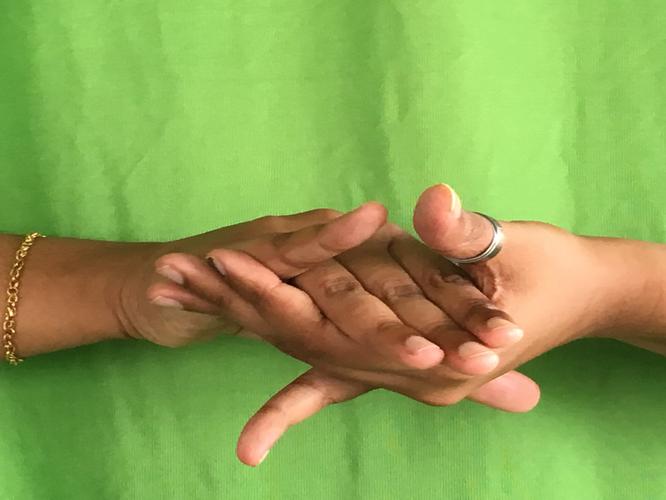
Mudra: Kurma
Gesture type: double_hand